National Liberation Day of Korea

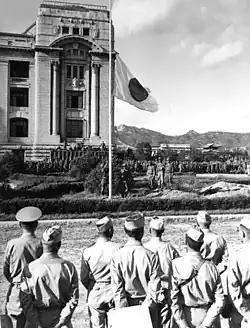
American soldiers lowering the Japanese flag at the former Japanese General Government Building, Seoul on 9 September 1945.

Korean Peninsula came for the first time in history under control by a foreign power in 1910, followed by a 35 year long occupation period, which oversaw the attempt at eradicating the Korean culture and language. On the 1st of September a provisional government of which the People's Republic of Korea was established by the Committee for the Preparation of the National government. The negotiations on 15 August between Lyuh Woon-hyung and , the representative of Nobuyuki Abe, the Governor-General of Chōsen, agreed on the release of all prisoners and the transfer of administrative and judicial control to Korean authorities in return for the guarantee of safe passage for Japanese citizens.